Charles Hill Morgan

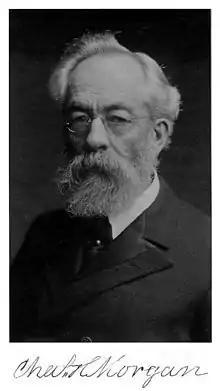
Charles Hill Morgan (1831-1911)

Charles Hill Morgan (January 8, 1831 – January 10, 1911) was an American mechanical engineer, inventor, industrialist and President of the American Society of Mechanical Engineers in the year 1900–01. He is known for his contributions to Worcester and to the steel industry, especially to rod rolling.